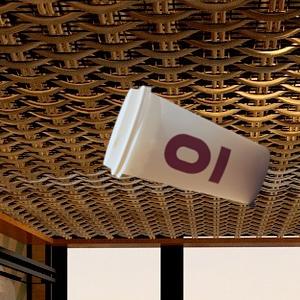
Label: cups